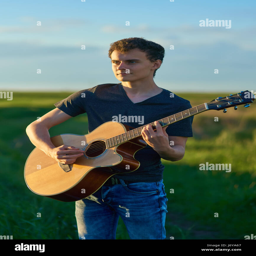
teenage boy playing guitar at sunset in a wheat field